Mark Eitzel

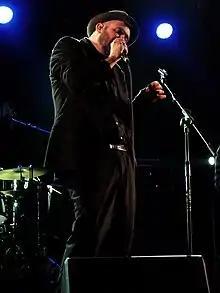
Eitzel with American Music Club in 2008

Mark Eitzel (born January 30, 1959) is an American musician, best known as a songwriter and lead singer of the San Francisco band American Music Club.